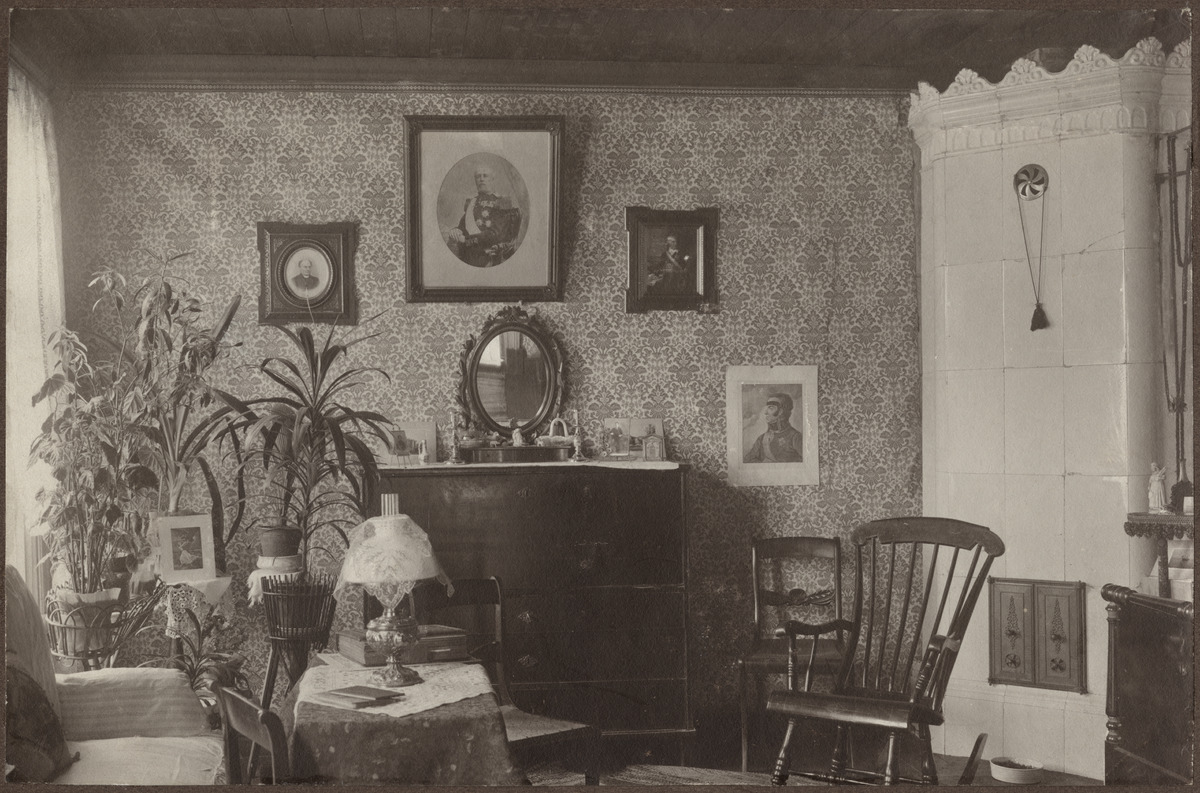
Pika-ajuri Anton Berndtsonin kodin kamari, Harju 24 ( = Vaasankatu 20)
sisällön kuvaus: Pika-ajuri Anton Berndtsonin kodin kamari, Harju 24 ( = Vaasankatu 20). Kukkapöydällä painokuva Eetu Iston Hyökkäys -maalauksesta, seinällä valokuva J. L. Runebergistä ja painokuva kenraali von Döbelnistä ja Kustaa III:sta. Peilin yllä valokuvassa

Ruotsin kuningas Oskar II. mustavalkoinen
Kuvaaja: Berndtson, Julius, valokuvaaja
Ajankohta: kuvausaika 1900 n
Paikka: Suomi, Uusimaa, Helsinki, Harju Helsinki, Vaasankatu 20
Aiheet: Berndtson, Anton, asunnot, kodit, sisustukset, huoneet, huonekalut lipastot, keinutuolit, kaakeliuunit, taulut, tapetit, peilit, huonekasvit